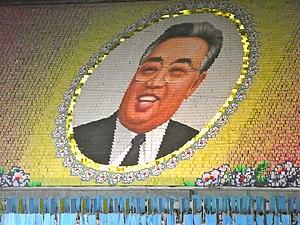
Le culte de la personnalité en Corée du Nord existe depuis des décennies autour de la famille régnante appelée « dynastie Kim » et est omniprésent dans la culture nord-coréenne. Bien qu'il ne soit pas reconnu officiellement par le gouvernement de la Corée du Nord, de nombreux transfuges nord-coréens et visiteurs occidentaux affirment que de pénibles sanctions sont appliqués à ceux qui critiquent ou ne montrent pas un respect « propre » envers le régime. Ce culte de la personnalité apparaît peu après la prise de pouvoir de Kim Il-sung en 1948 et est grandement étendu après sa mort en 1994.